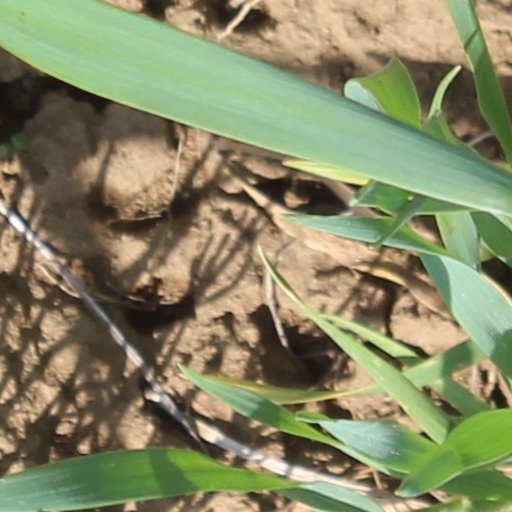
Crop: wheat